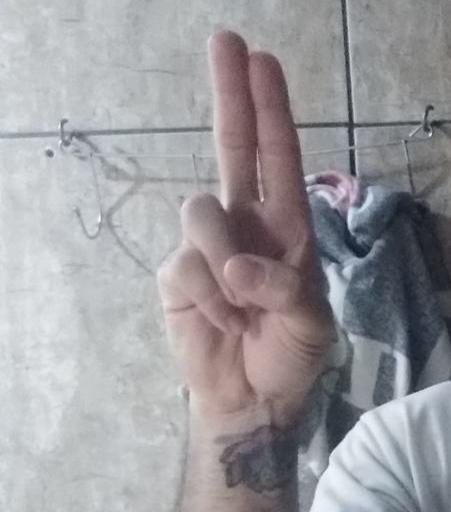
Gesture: two_up